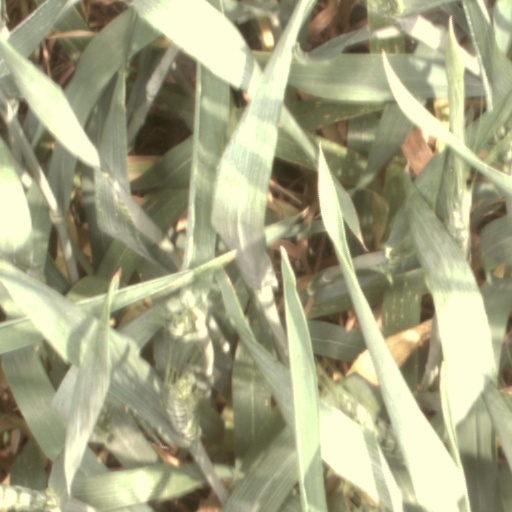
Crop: wheat